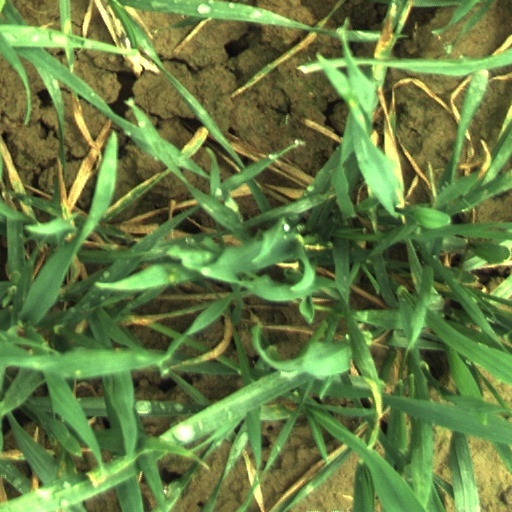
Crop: wheat